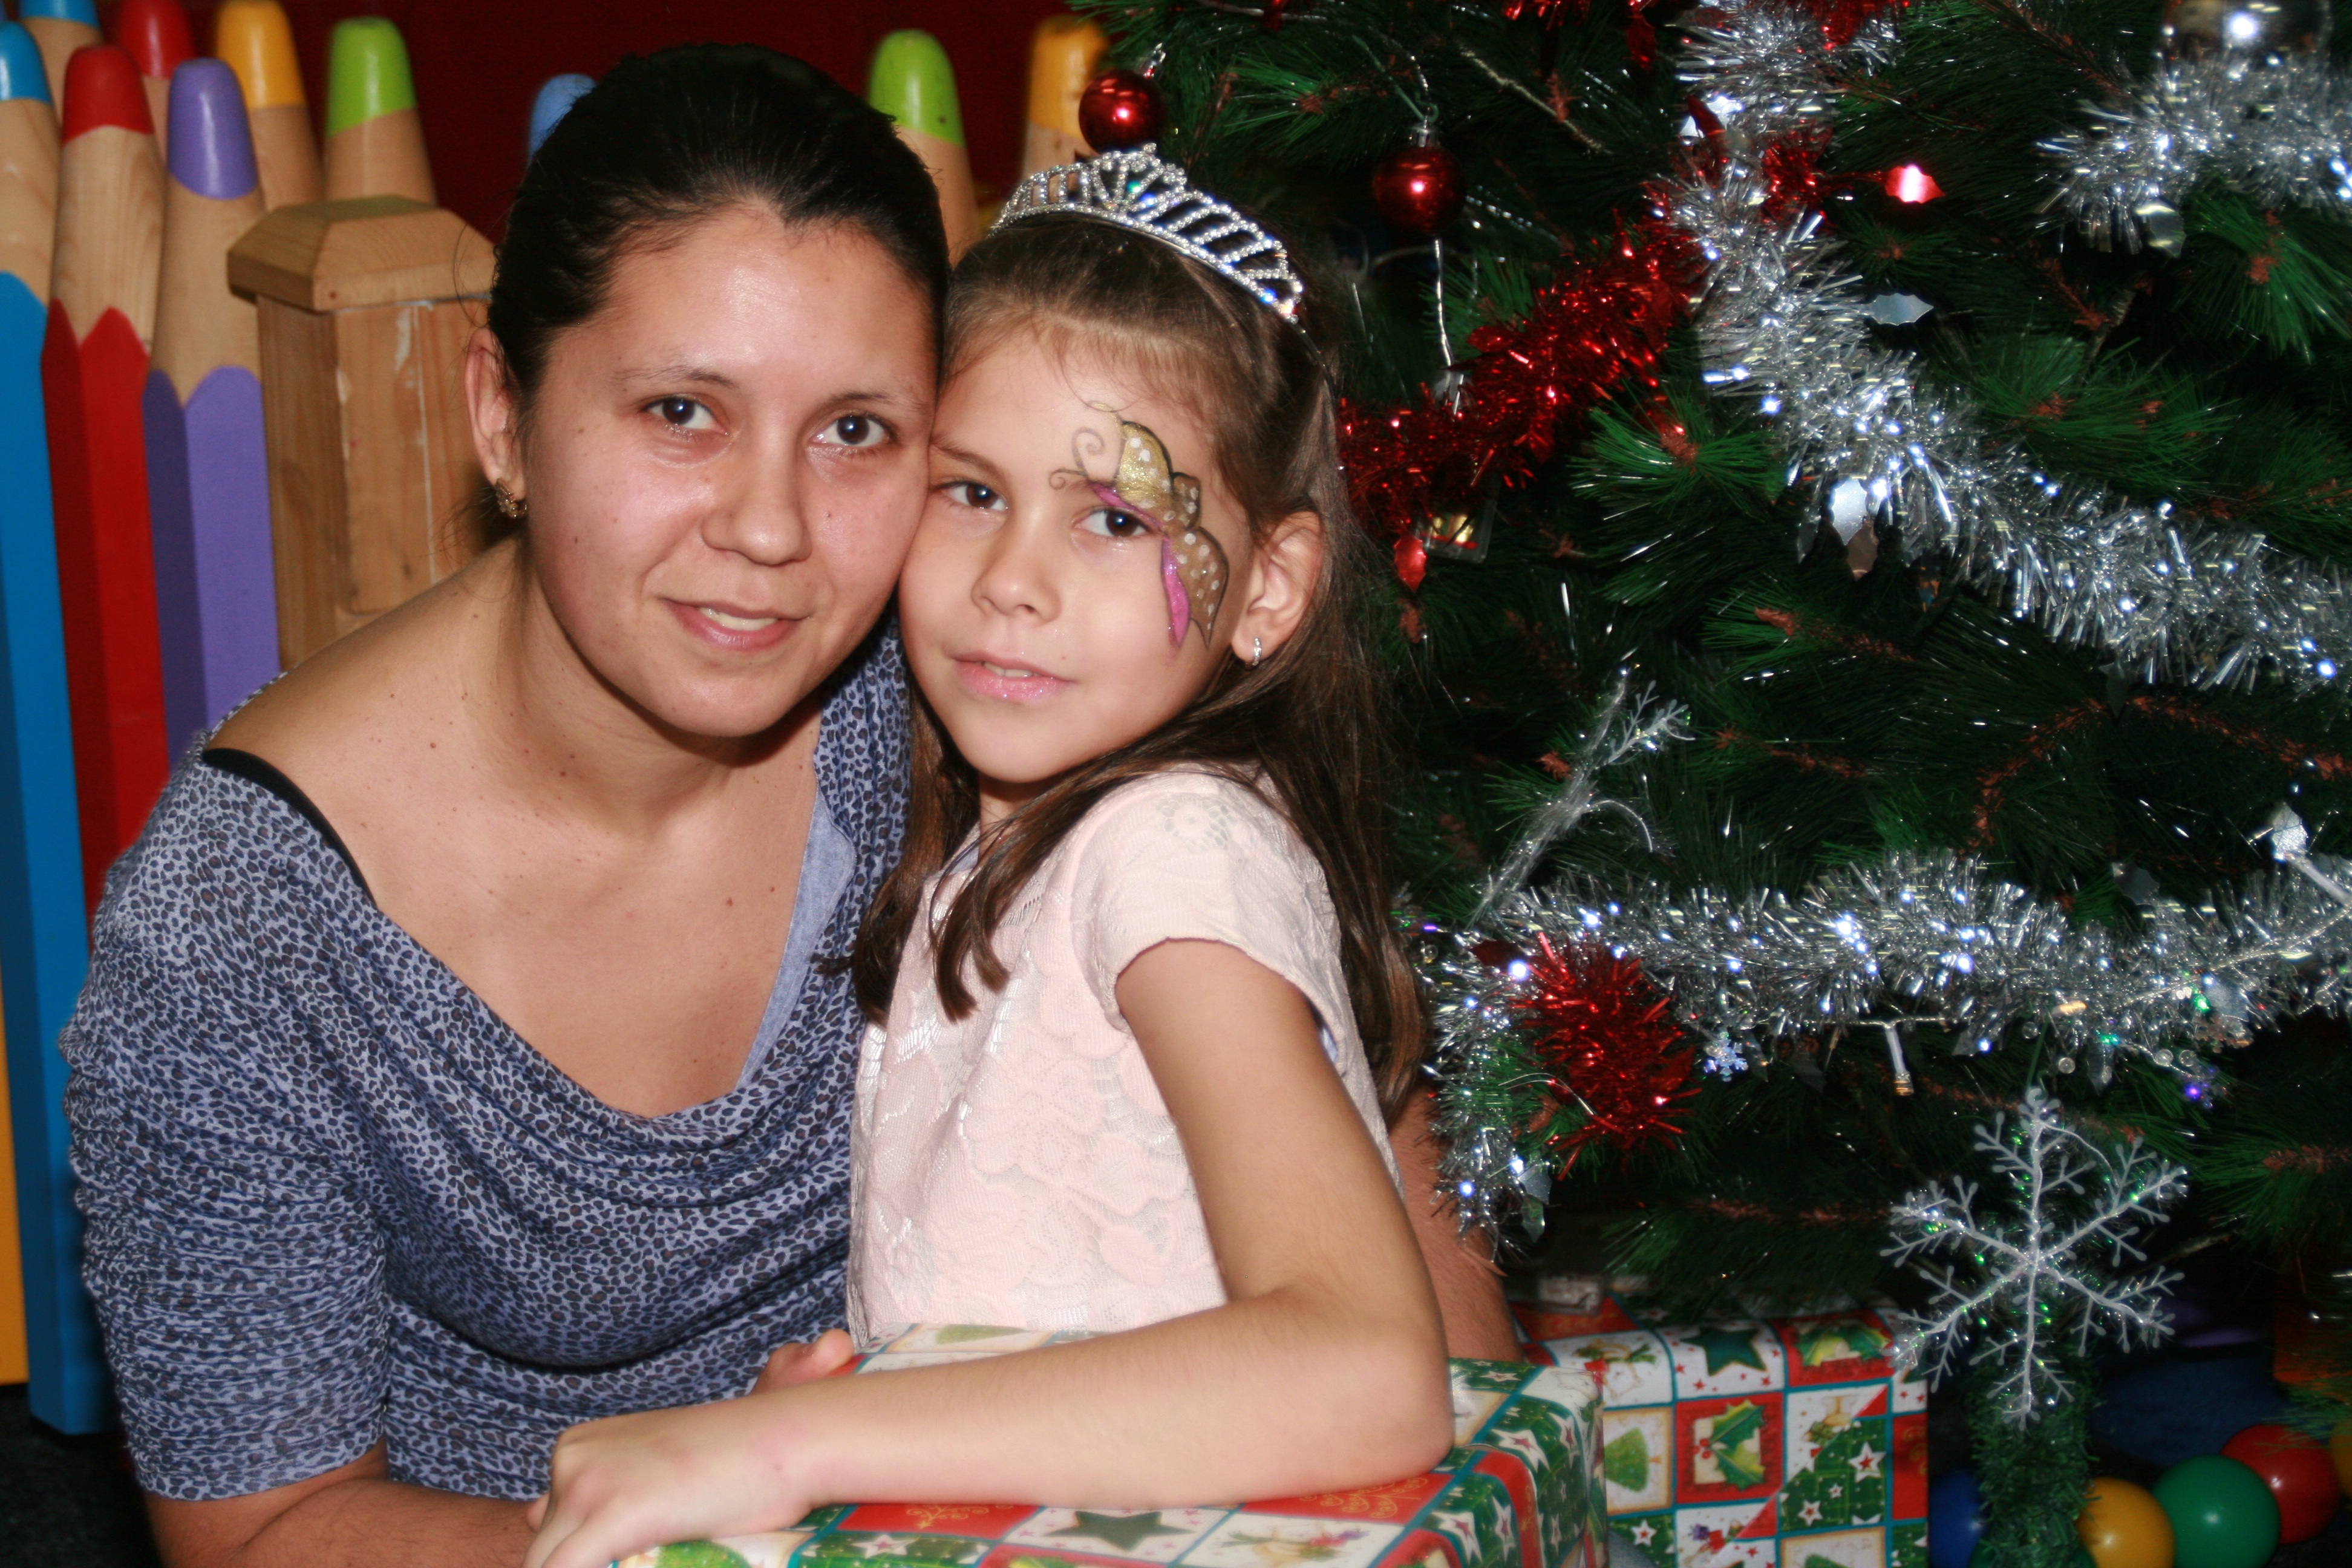
people, love, gift, holiday, christmas, christmas tree, mom, event, daughter